Allocacoc

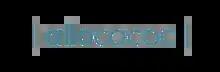
The latest version of Allocacoc logo

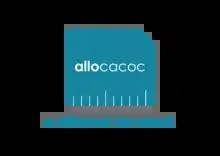
Allocacoc logo

Allocacoc is an industrial design company established in the Netherlands that sells redesigned everyday products such as the PowerCube. Allocacoc headquartered in Shanghai and has a factory in Suzhou with an R&D center in Shenzhen, China. Its European head office moved from Delft to Breukelen (Utrecht) in August 2018. The company creates innovative products by adding original designs and keeping them affordable. In 2019, Allocacoc decided on a rebranding strategy and focus their business development on DesignNest.com - a consumer product platform of a broad range of design products. DesignNest was originally founded by Allocacoc in 2016 and now aiming to help industrial designers from start to finish, such as funding, design knowledge, sourcing, pricing, production, product assembly, distribution, fighting against copycats and worldwide sales.